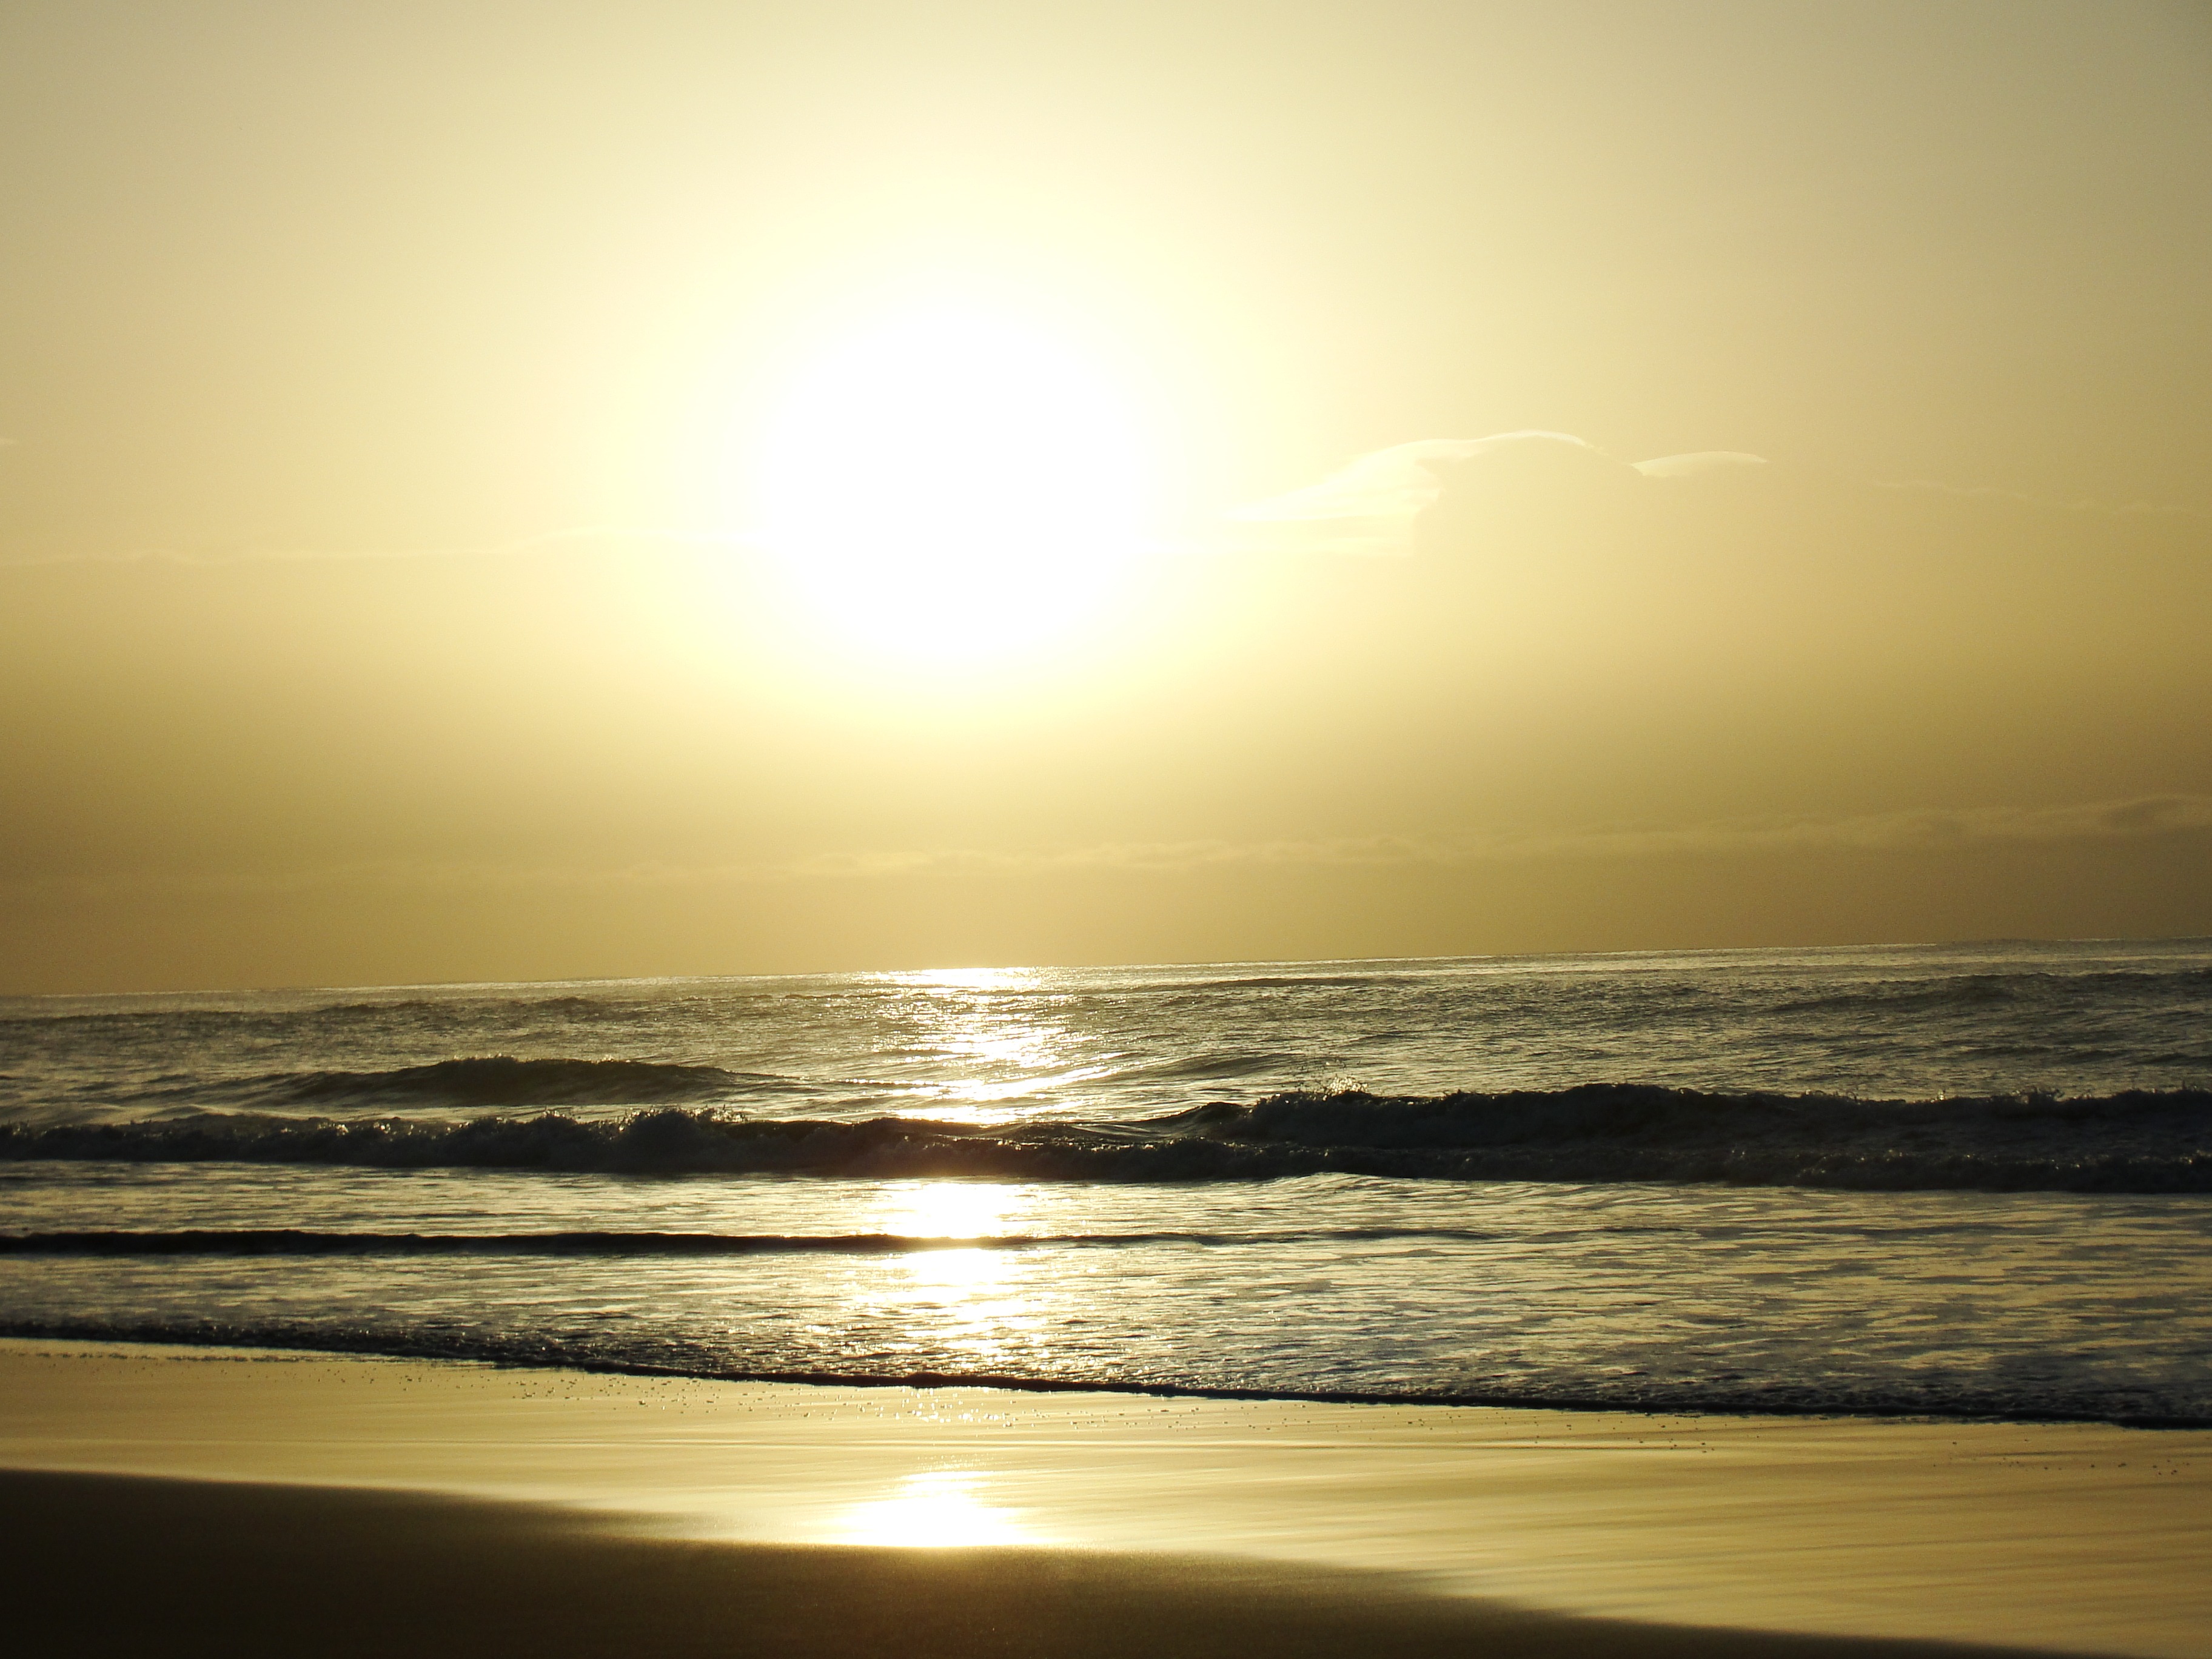
beach, sea, coast, sand, ocean, horizon, light, cloud, sky, sun, sunrise, sunset, sunlight, morning, shore, wave, dawn, atmosphere, vacation, dusk, evening, reflection, scenic, seascape, scenery, romantic, body of water, sunny, waves, afterglow, wind wave